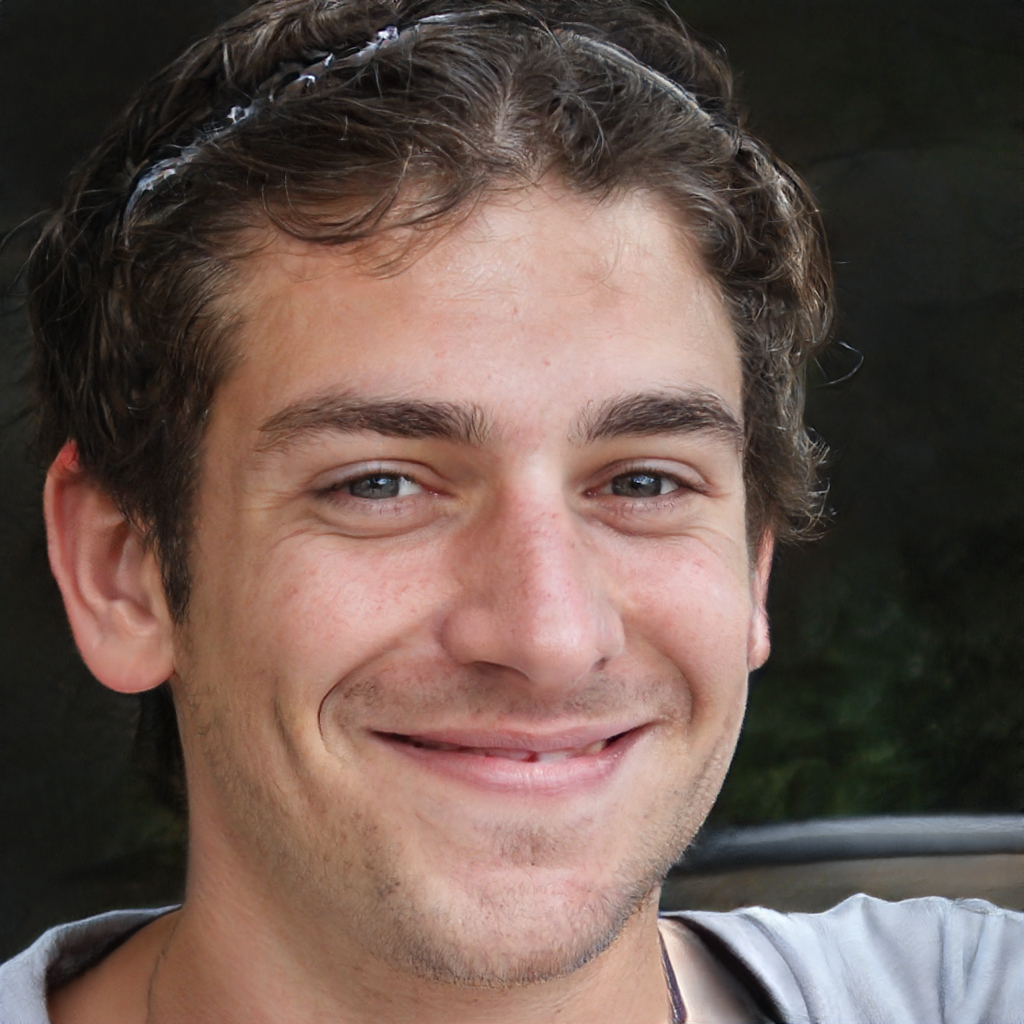
Portrait style: Real Portrait